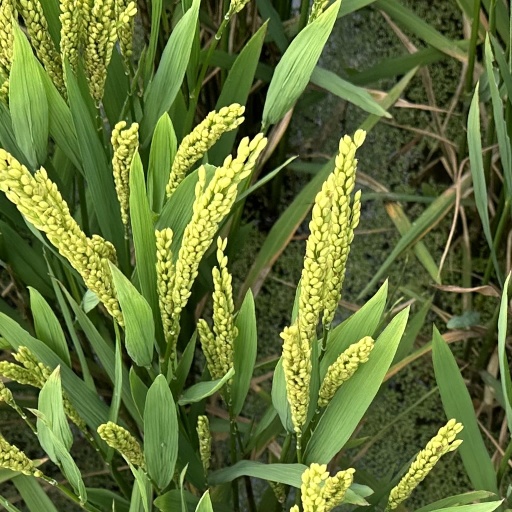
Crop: rice